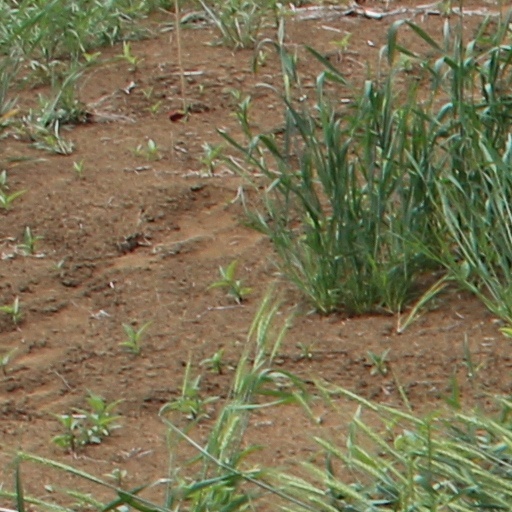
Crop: wheat